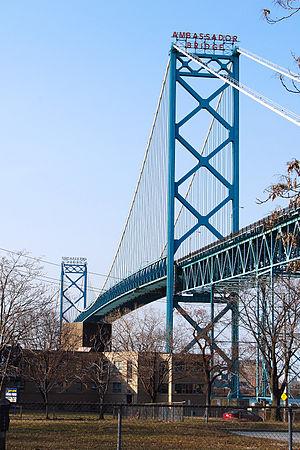
Le pont Ambassadeur est un pont suspendu qui relie les villes de Détroit dans le Michigan (États-Unis) et Windsor dans l'Ontario (Canada) passant au-dessus de la rivière Detroit